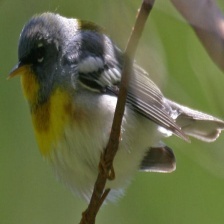
Species: NORTHERN PARULA
Scientific name: SETOPHAGA AMERICANA